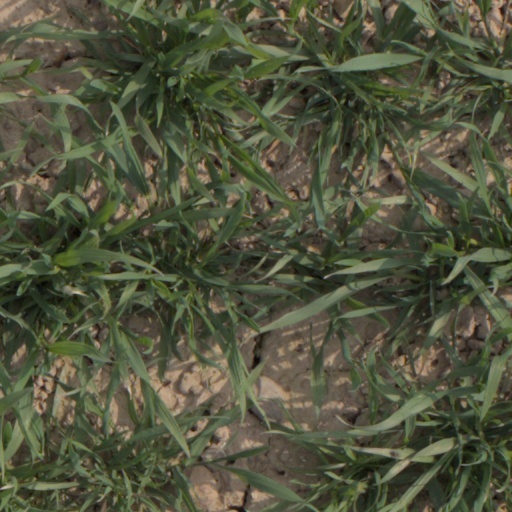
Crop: wheat